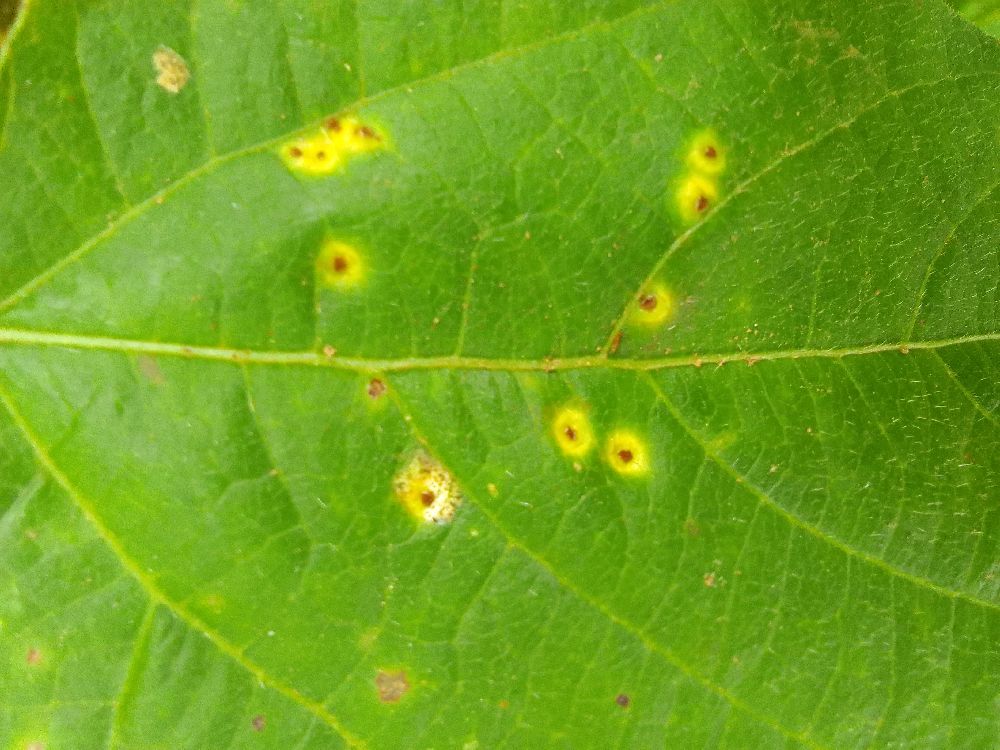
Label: rust